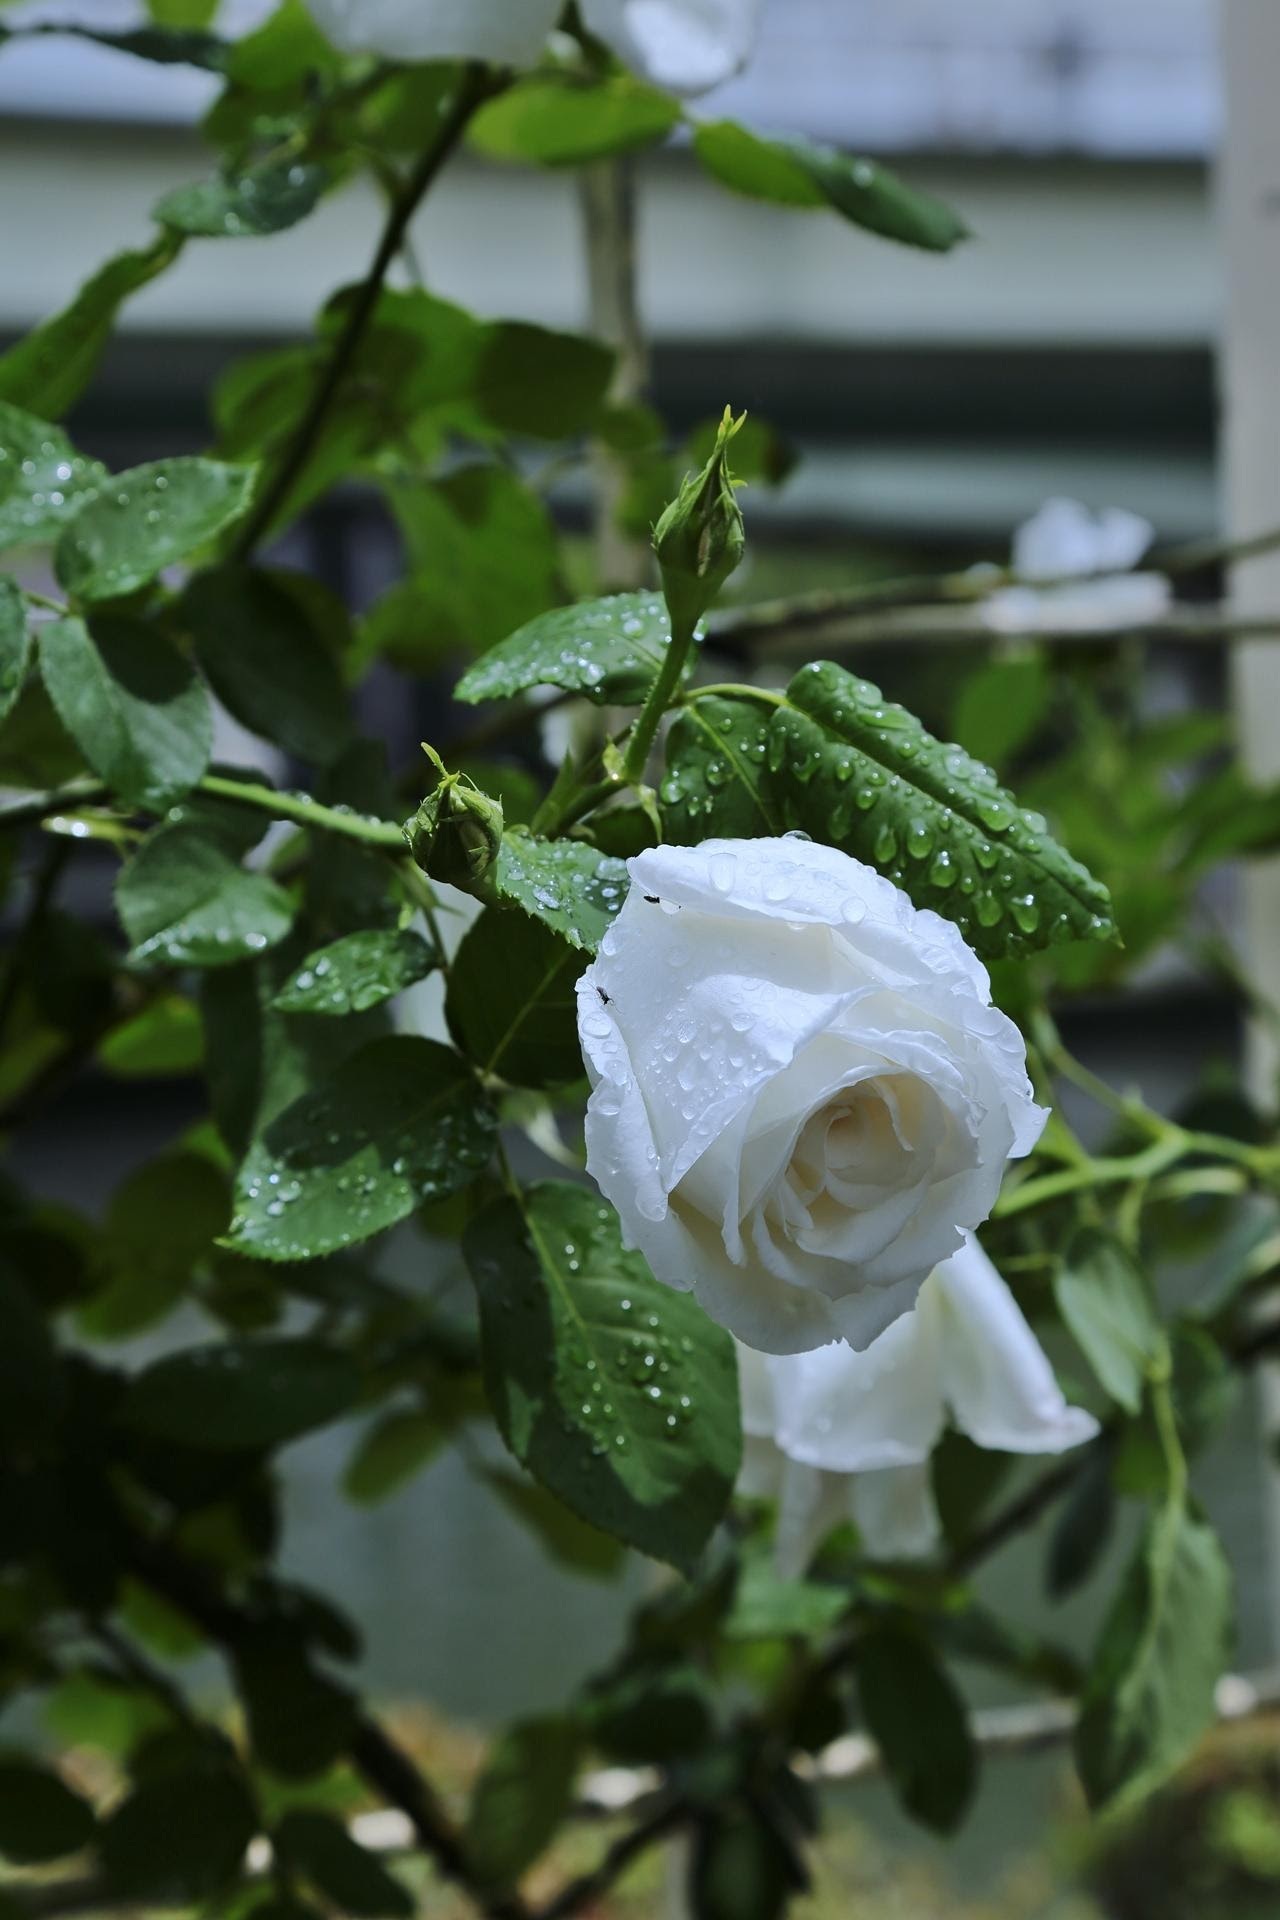
branch, blossom, plant, white, rain, flower, rose, green, natural, botany, japan, flora, flowers, shrub, gardenia, flowering plant, garden roses, rose family, land plant, rose order